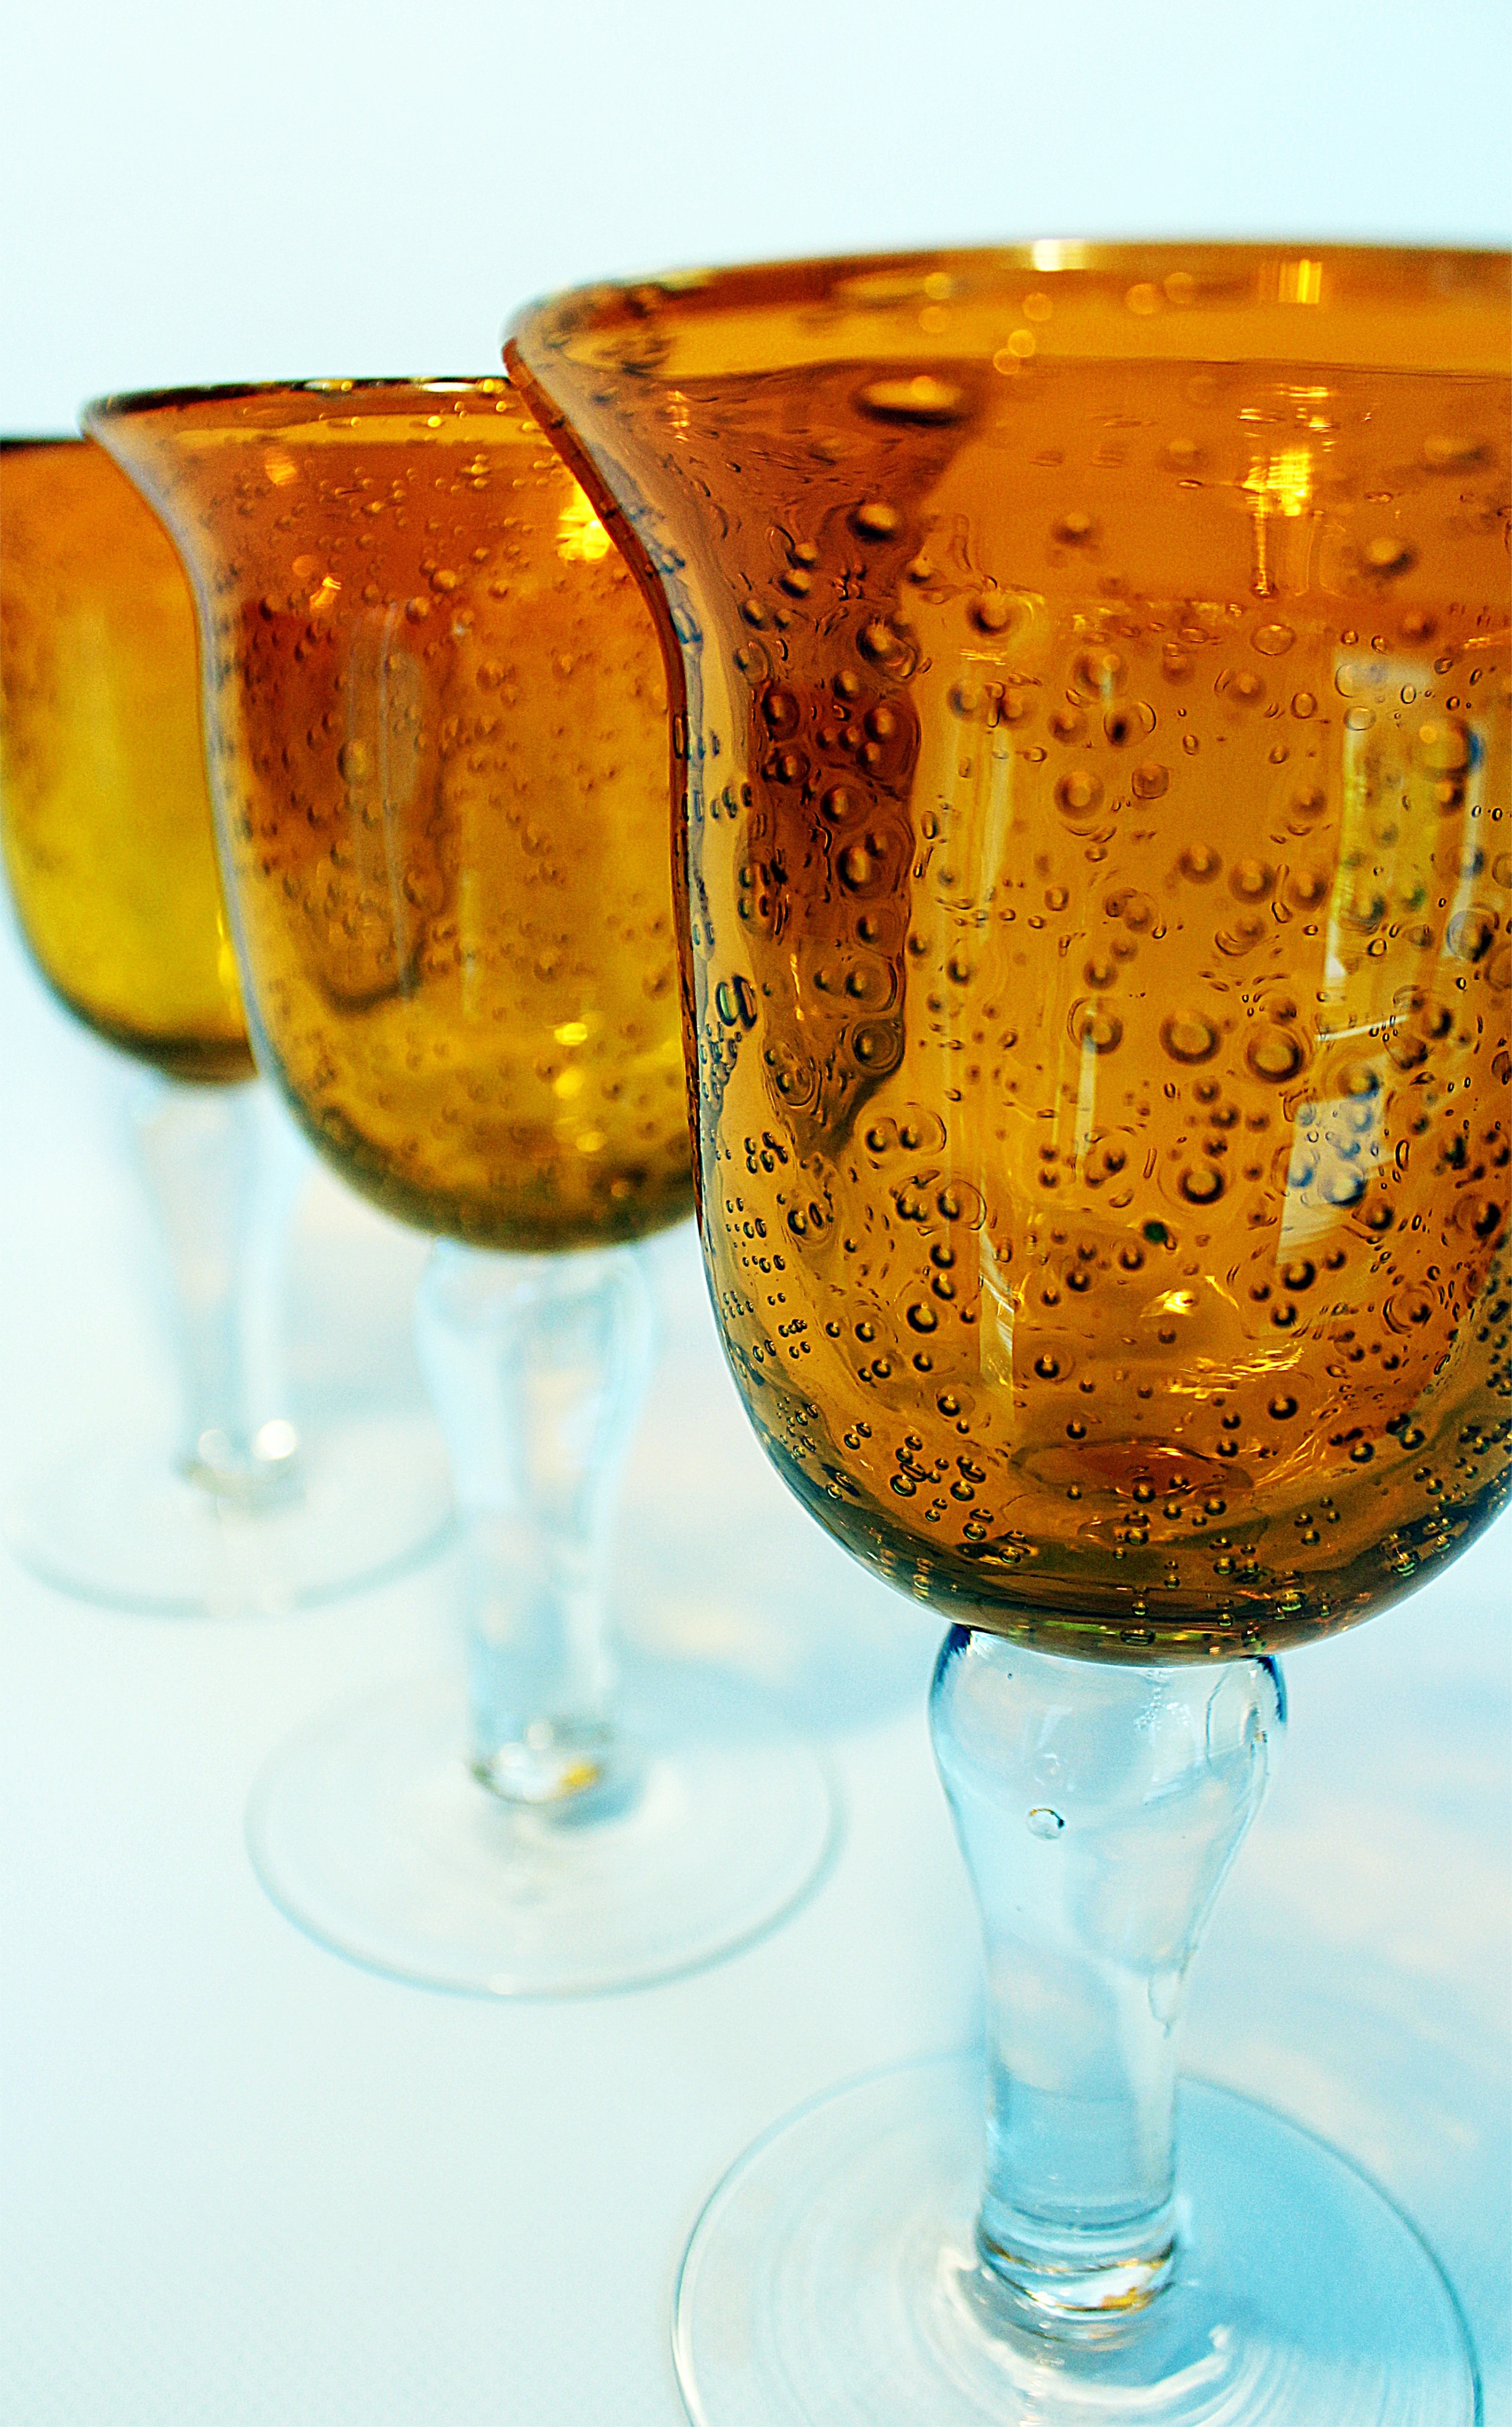
wine, glass, decoration, drink, decor, material, wine glass, blown, design, swinging, accessories, stemware, alcoholic beverage, beer glass, glass art, distilled beverage, drinkware, champagne stemware, glass trophies, stemmed glasses